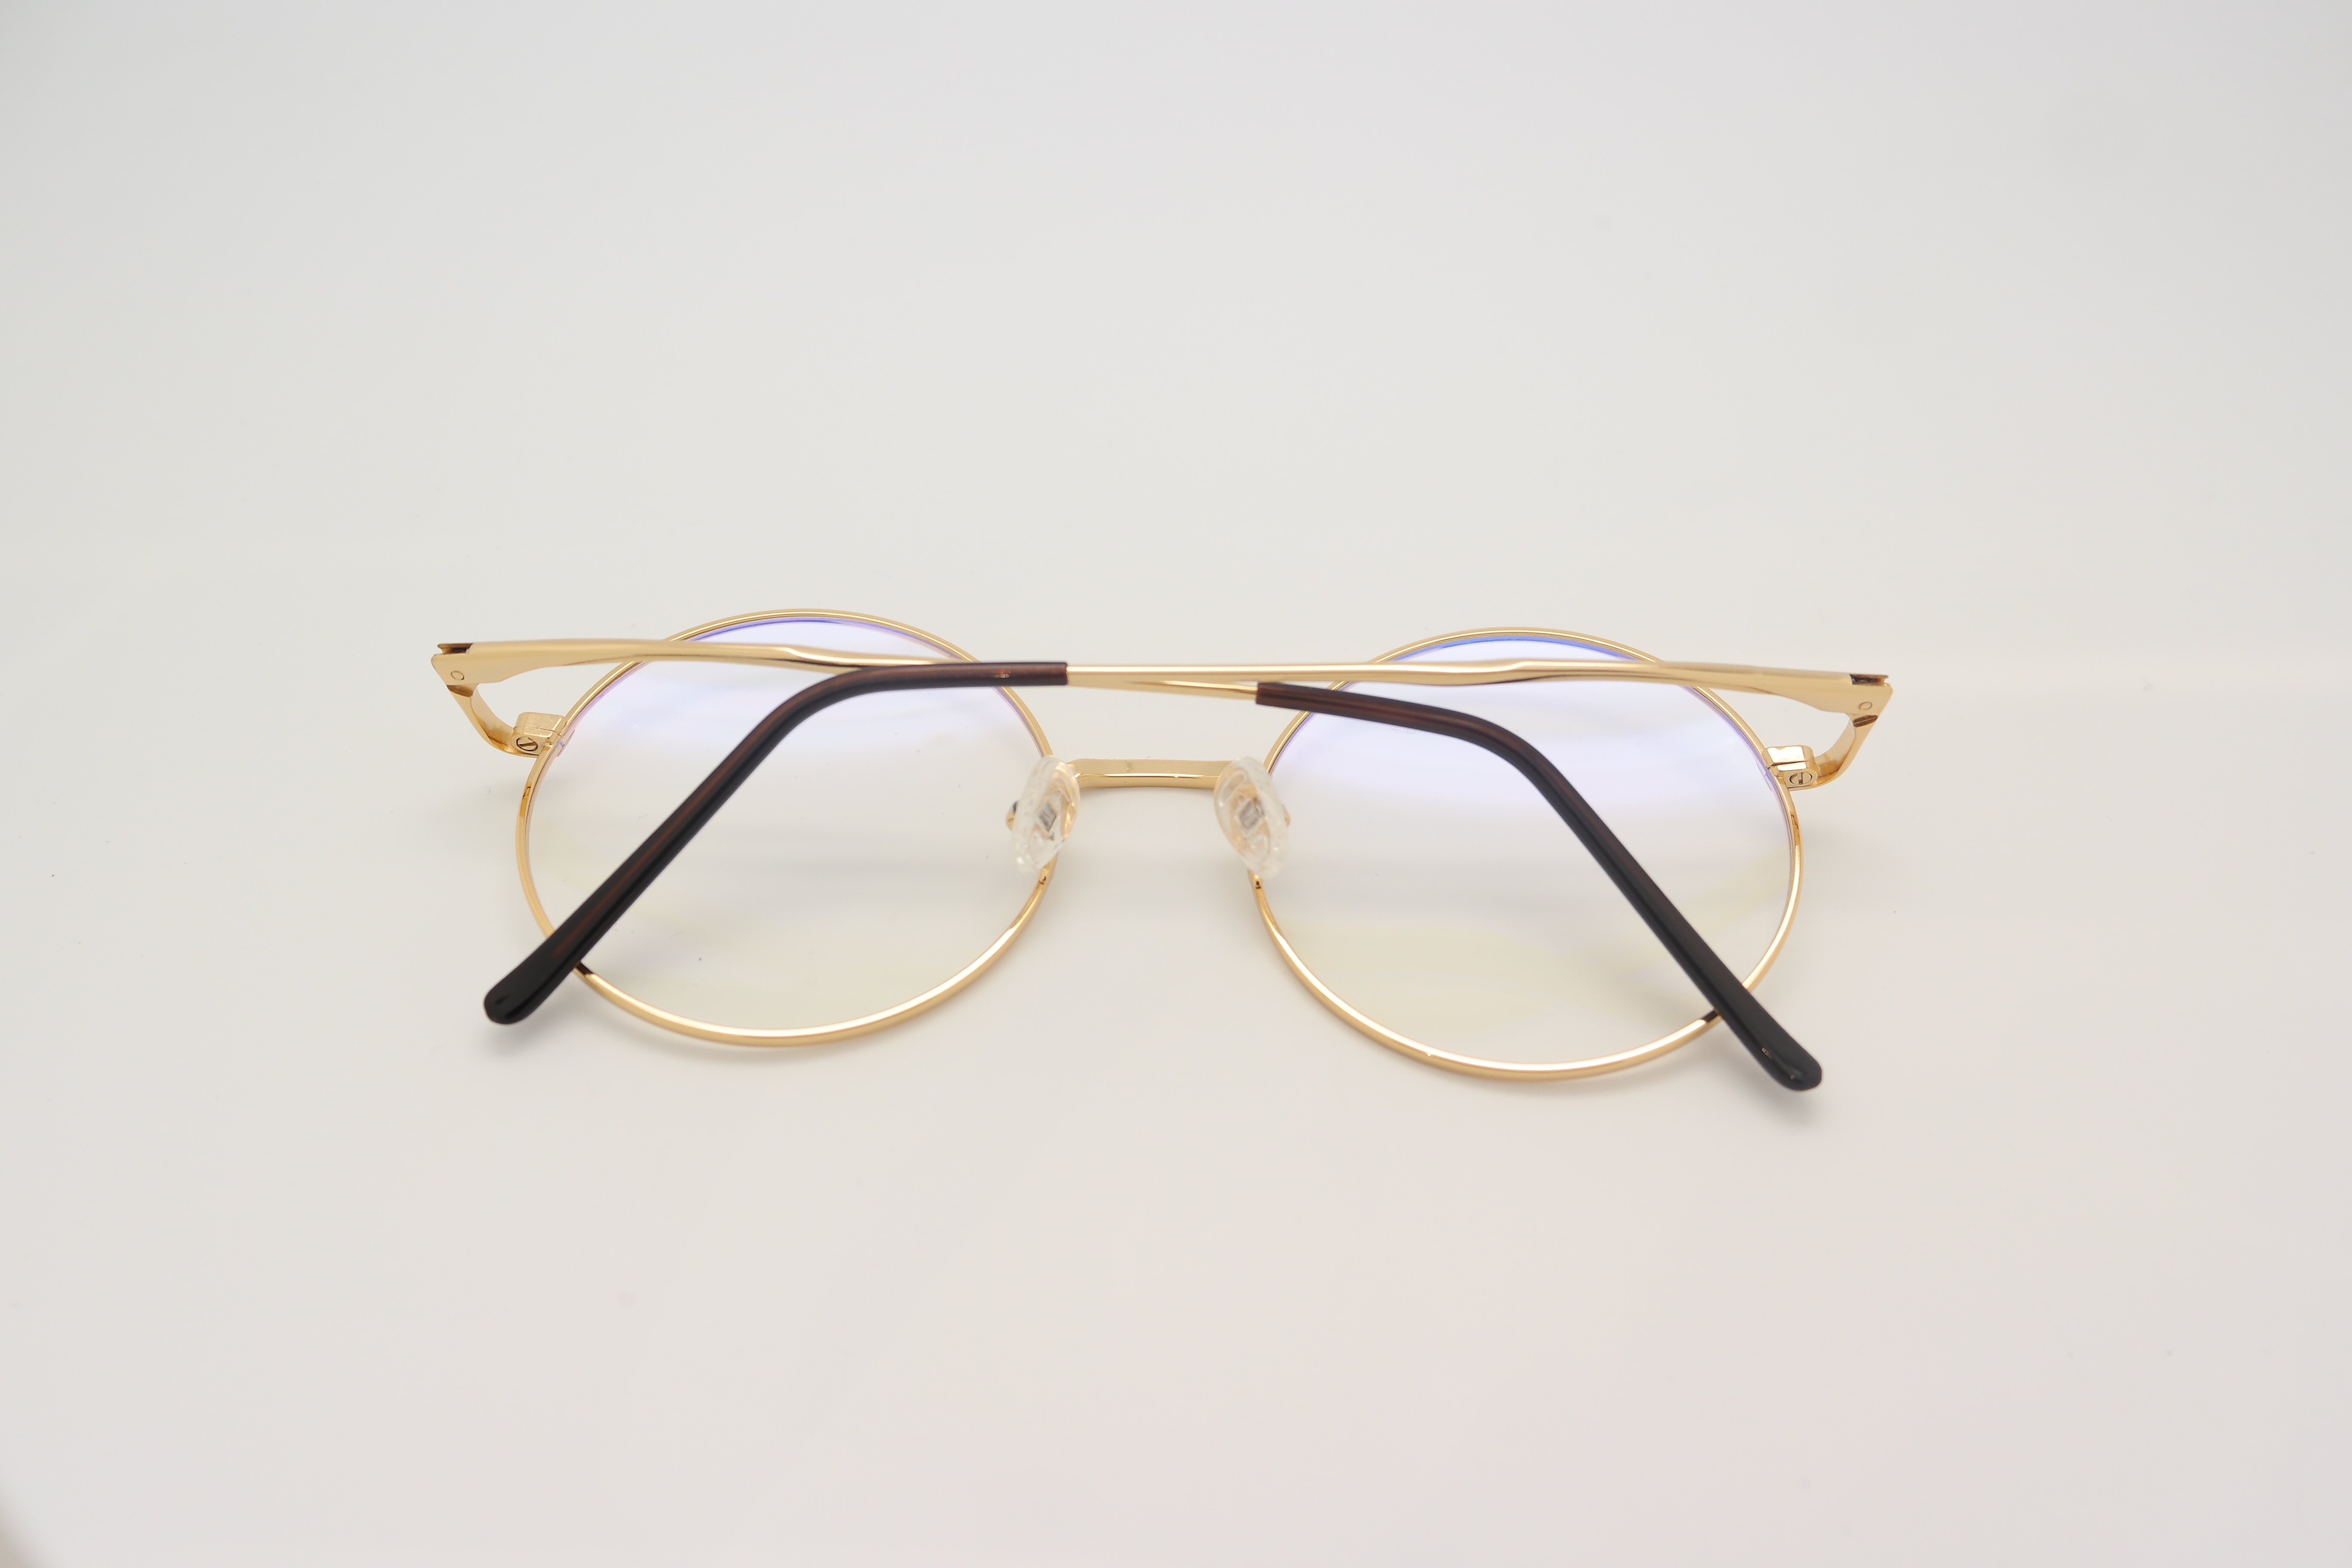
golden, broken, sunglasses, glasses, eyewear, glasses glass, vision care, fluke angel therapy